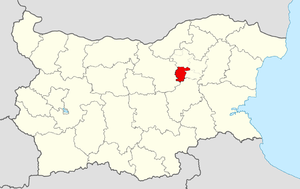
Antonovo est une obchtina de l'oblast de Targovichté en Bulgarie.